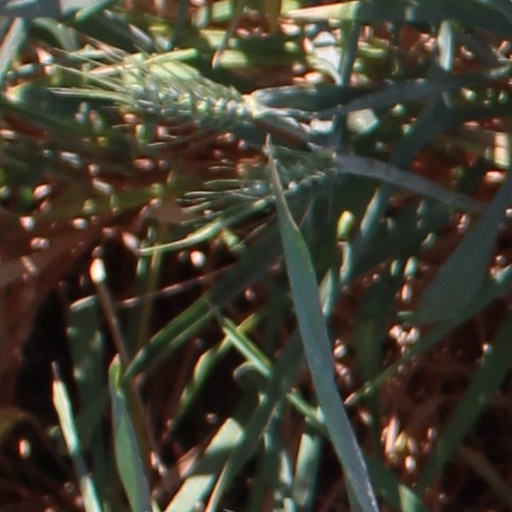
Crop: wheat